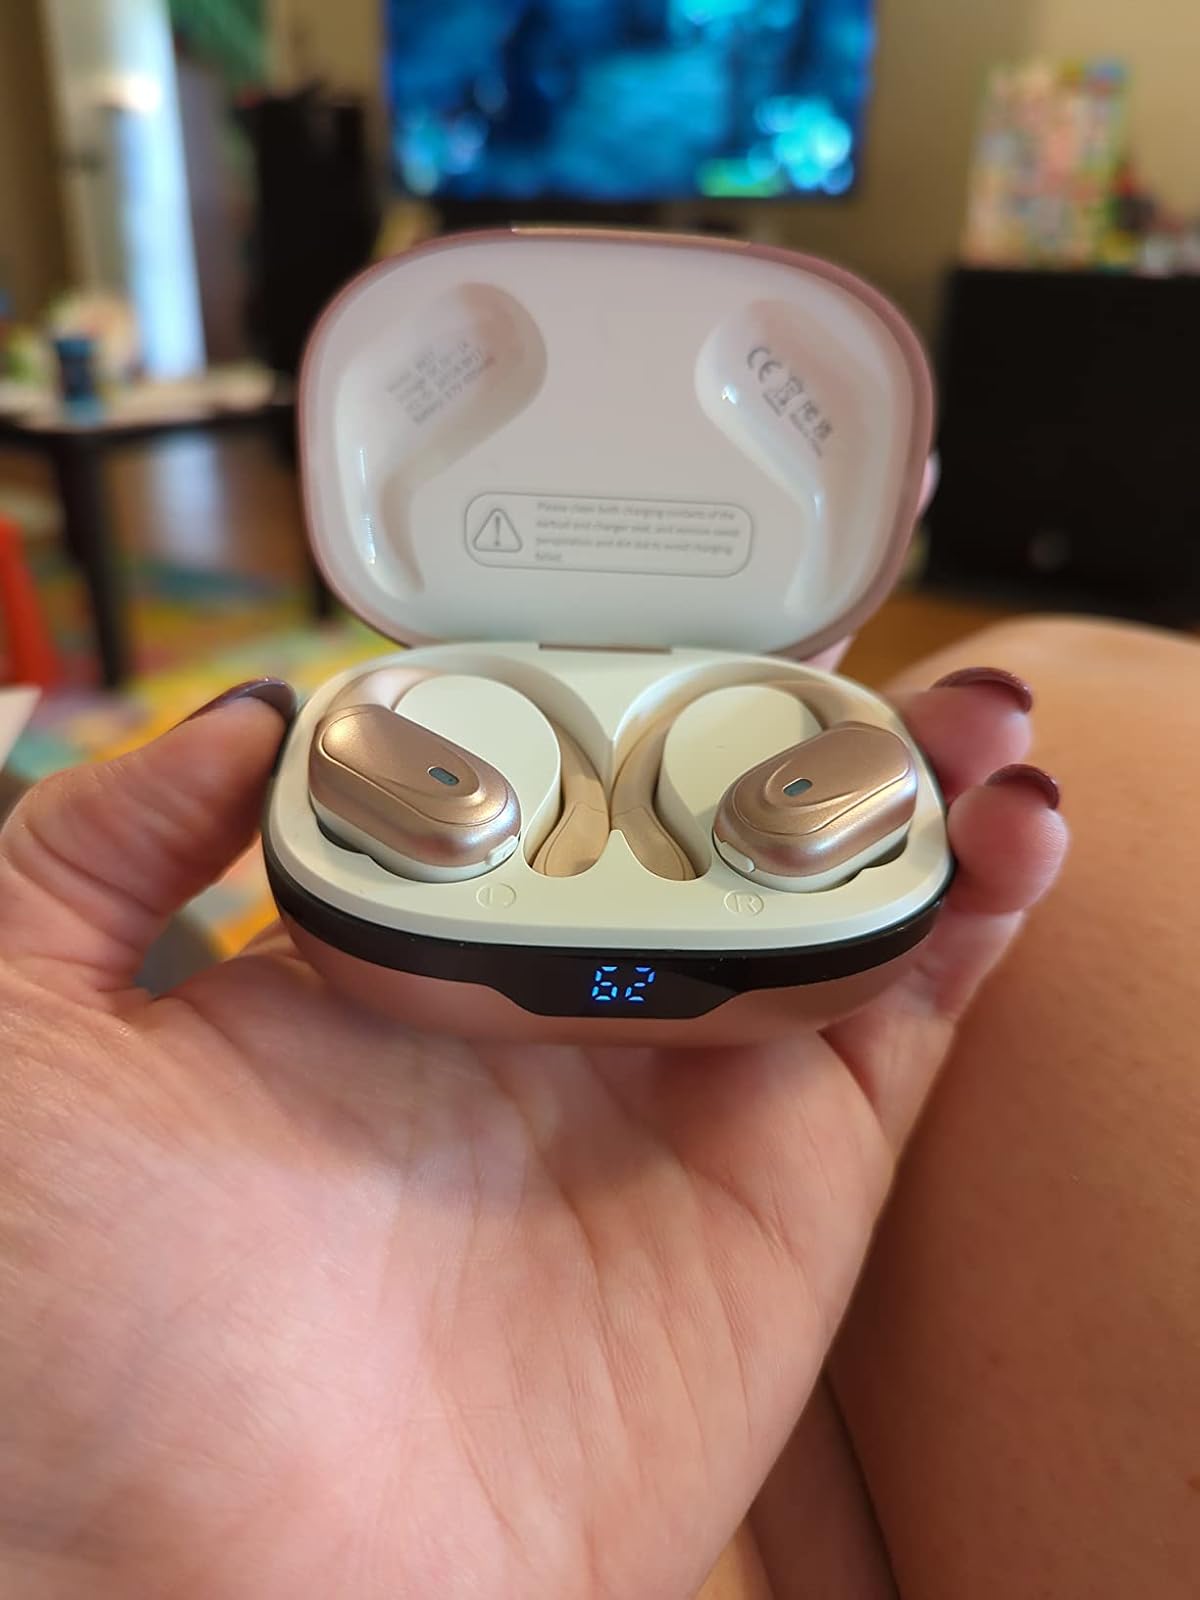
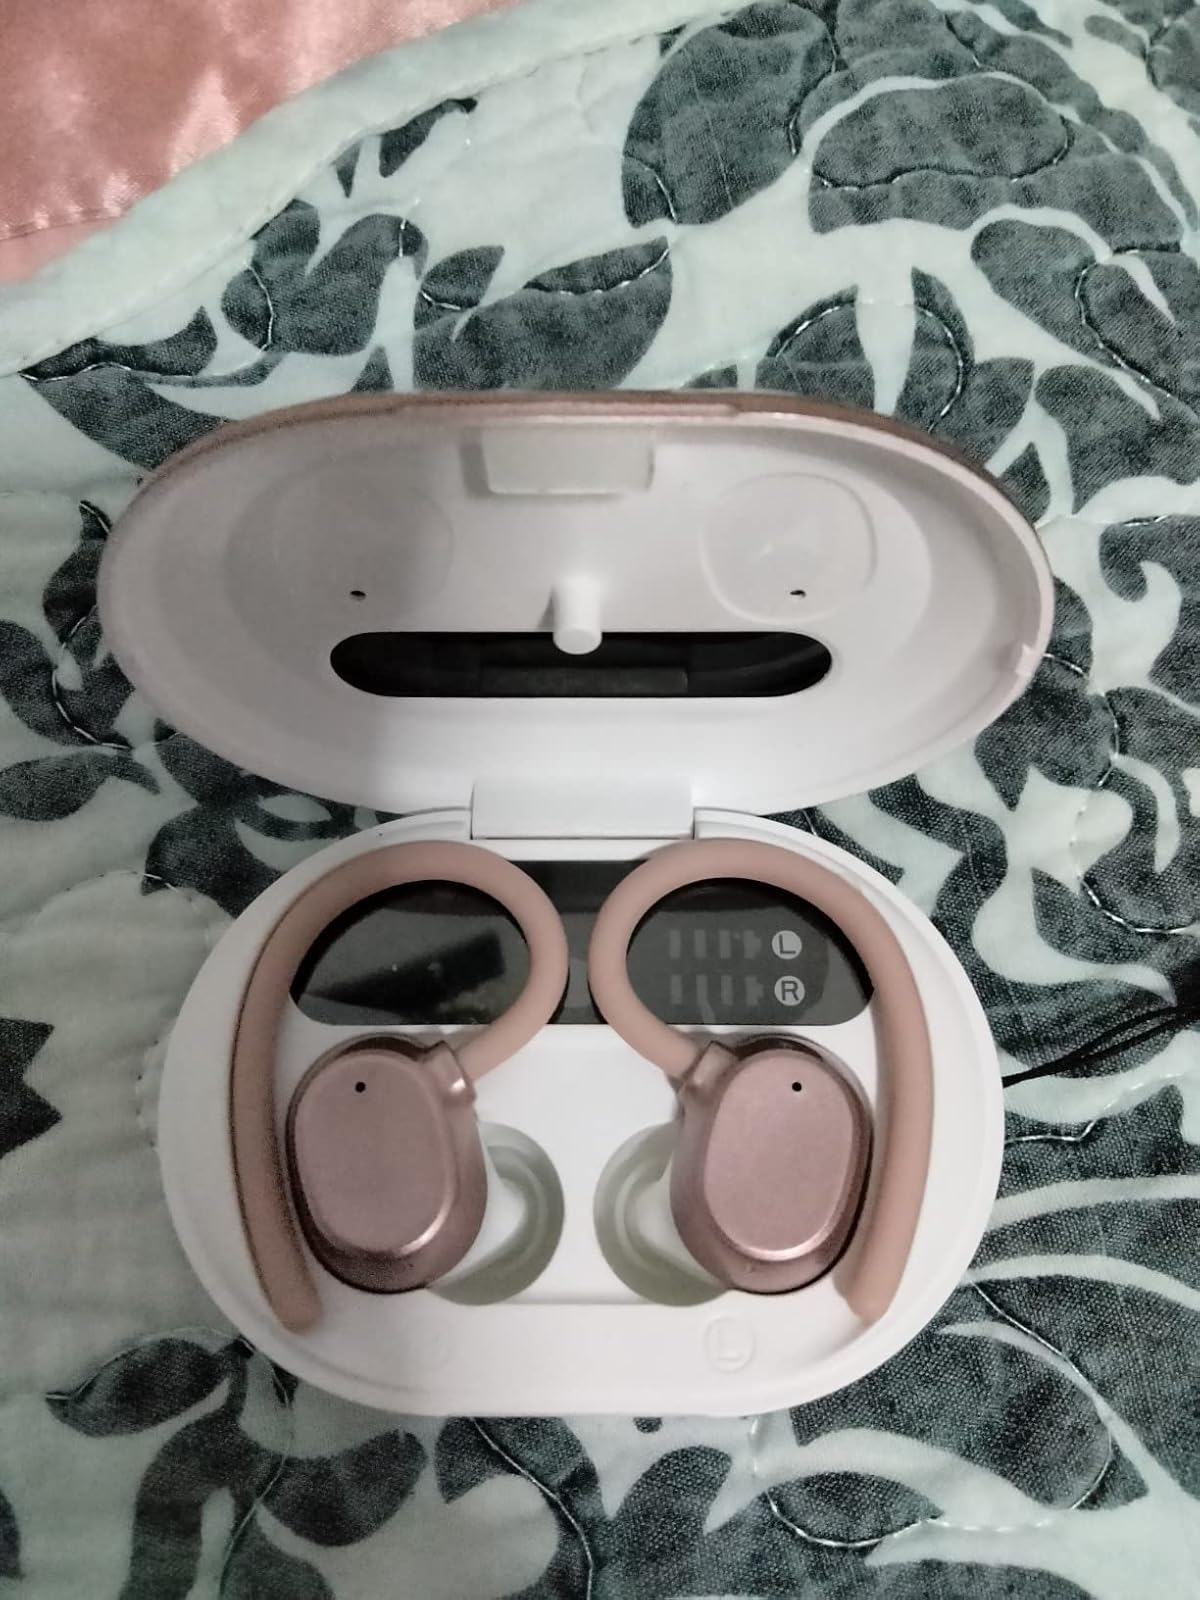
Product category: earbuds
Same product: no